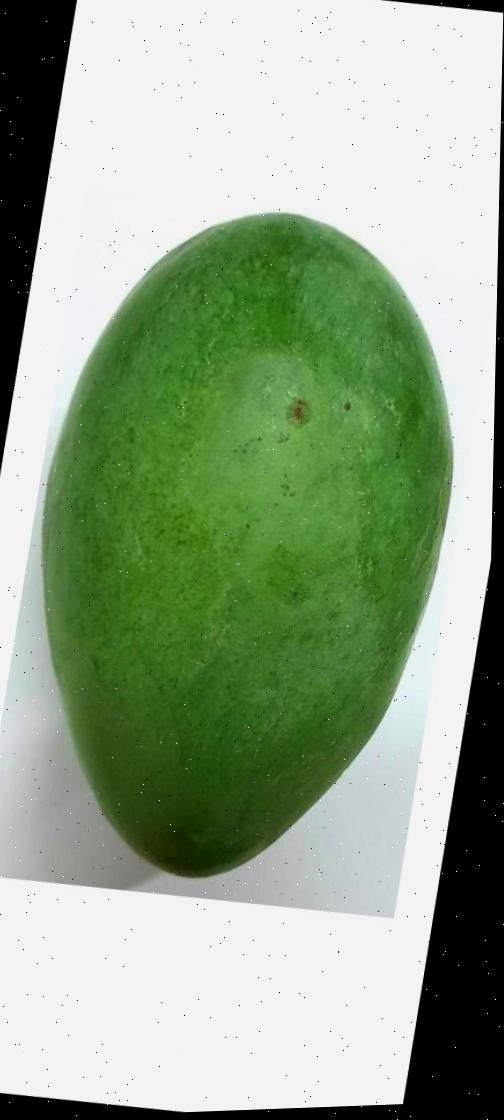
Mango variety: Amrapali